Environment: real
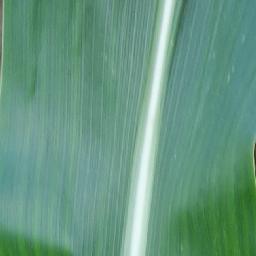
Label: healthy